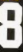
Number: 8